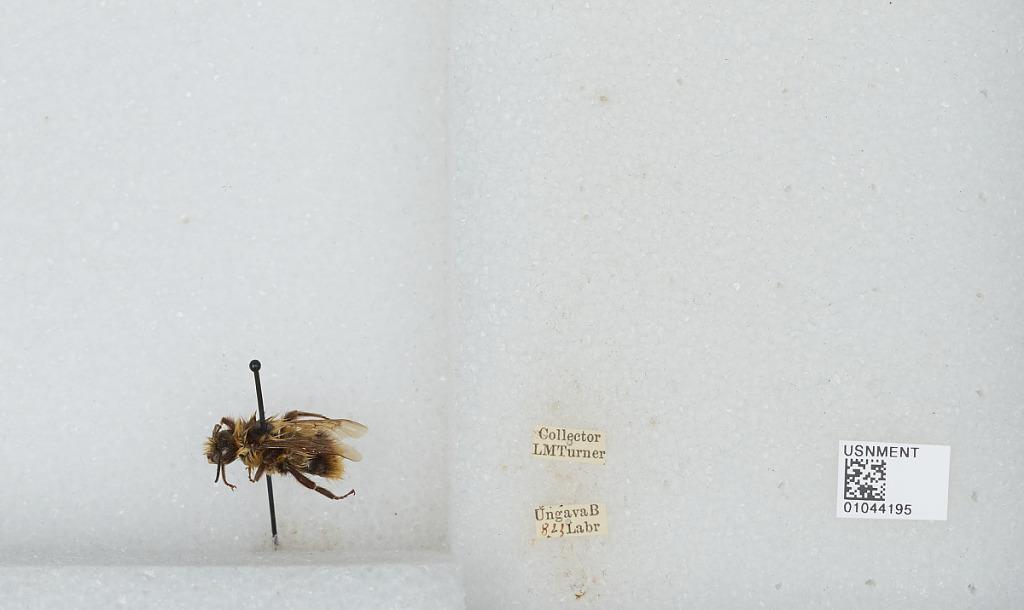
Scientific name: Bombus sp.
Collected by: L. Turner
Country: Canada
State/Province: Newfoundland and Labrador
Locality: Ungava Bay
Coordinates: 60.2275, -64.8458